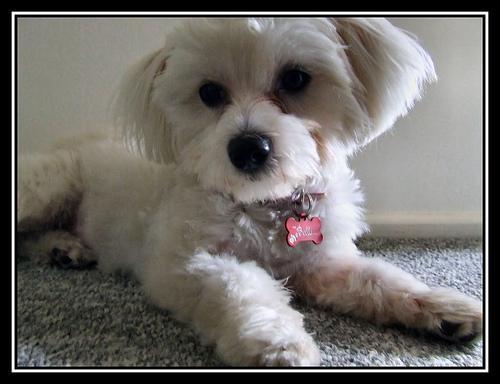
Maltese_dog